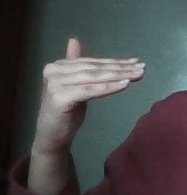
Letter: khaa